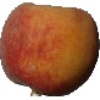
Label: Peach 1